Punjabi cinema

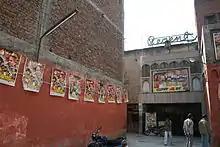
Regent Cinema, Amritsar

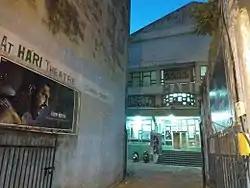
Punjabi movie being shown at Hari theater Raghunath temple market Jammu, India

Prior to the late-1900s, Punjabi film companies were largely immersed in the competition for the domestic market. Limited to East Punjab and West Punjab and low number of screens in Punjabi-speaking areas of Delhi and Rajasthan (Sri Ganganagar, Hanumangarh) and no prospect in metro cities, distribution was a problem for Punjabi filmmakers. It was difficult to compete with the huge demand for films created by Bollywood. Gradually, Punjabi companies moved to the Australasian, European and North American markets.